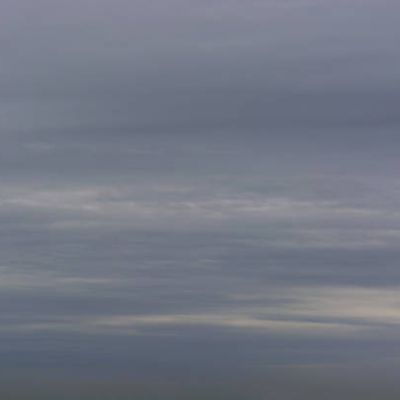
Cloud type: Nimbostratus (Ns)